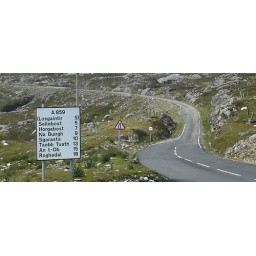
A road sign in Harris. Gaelic Only!